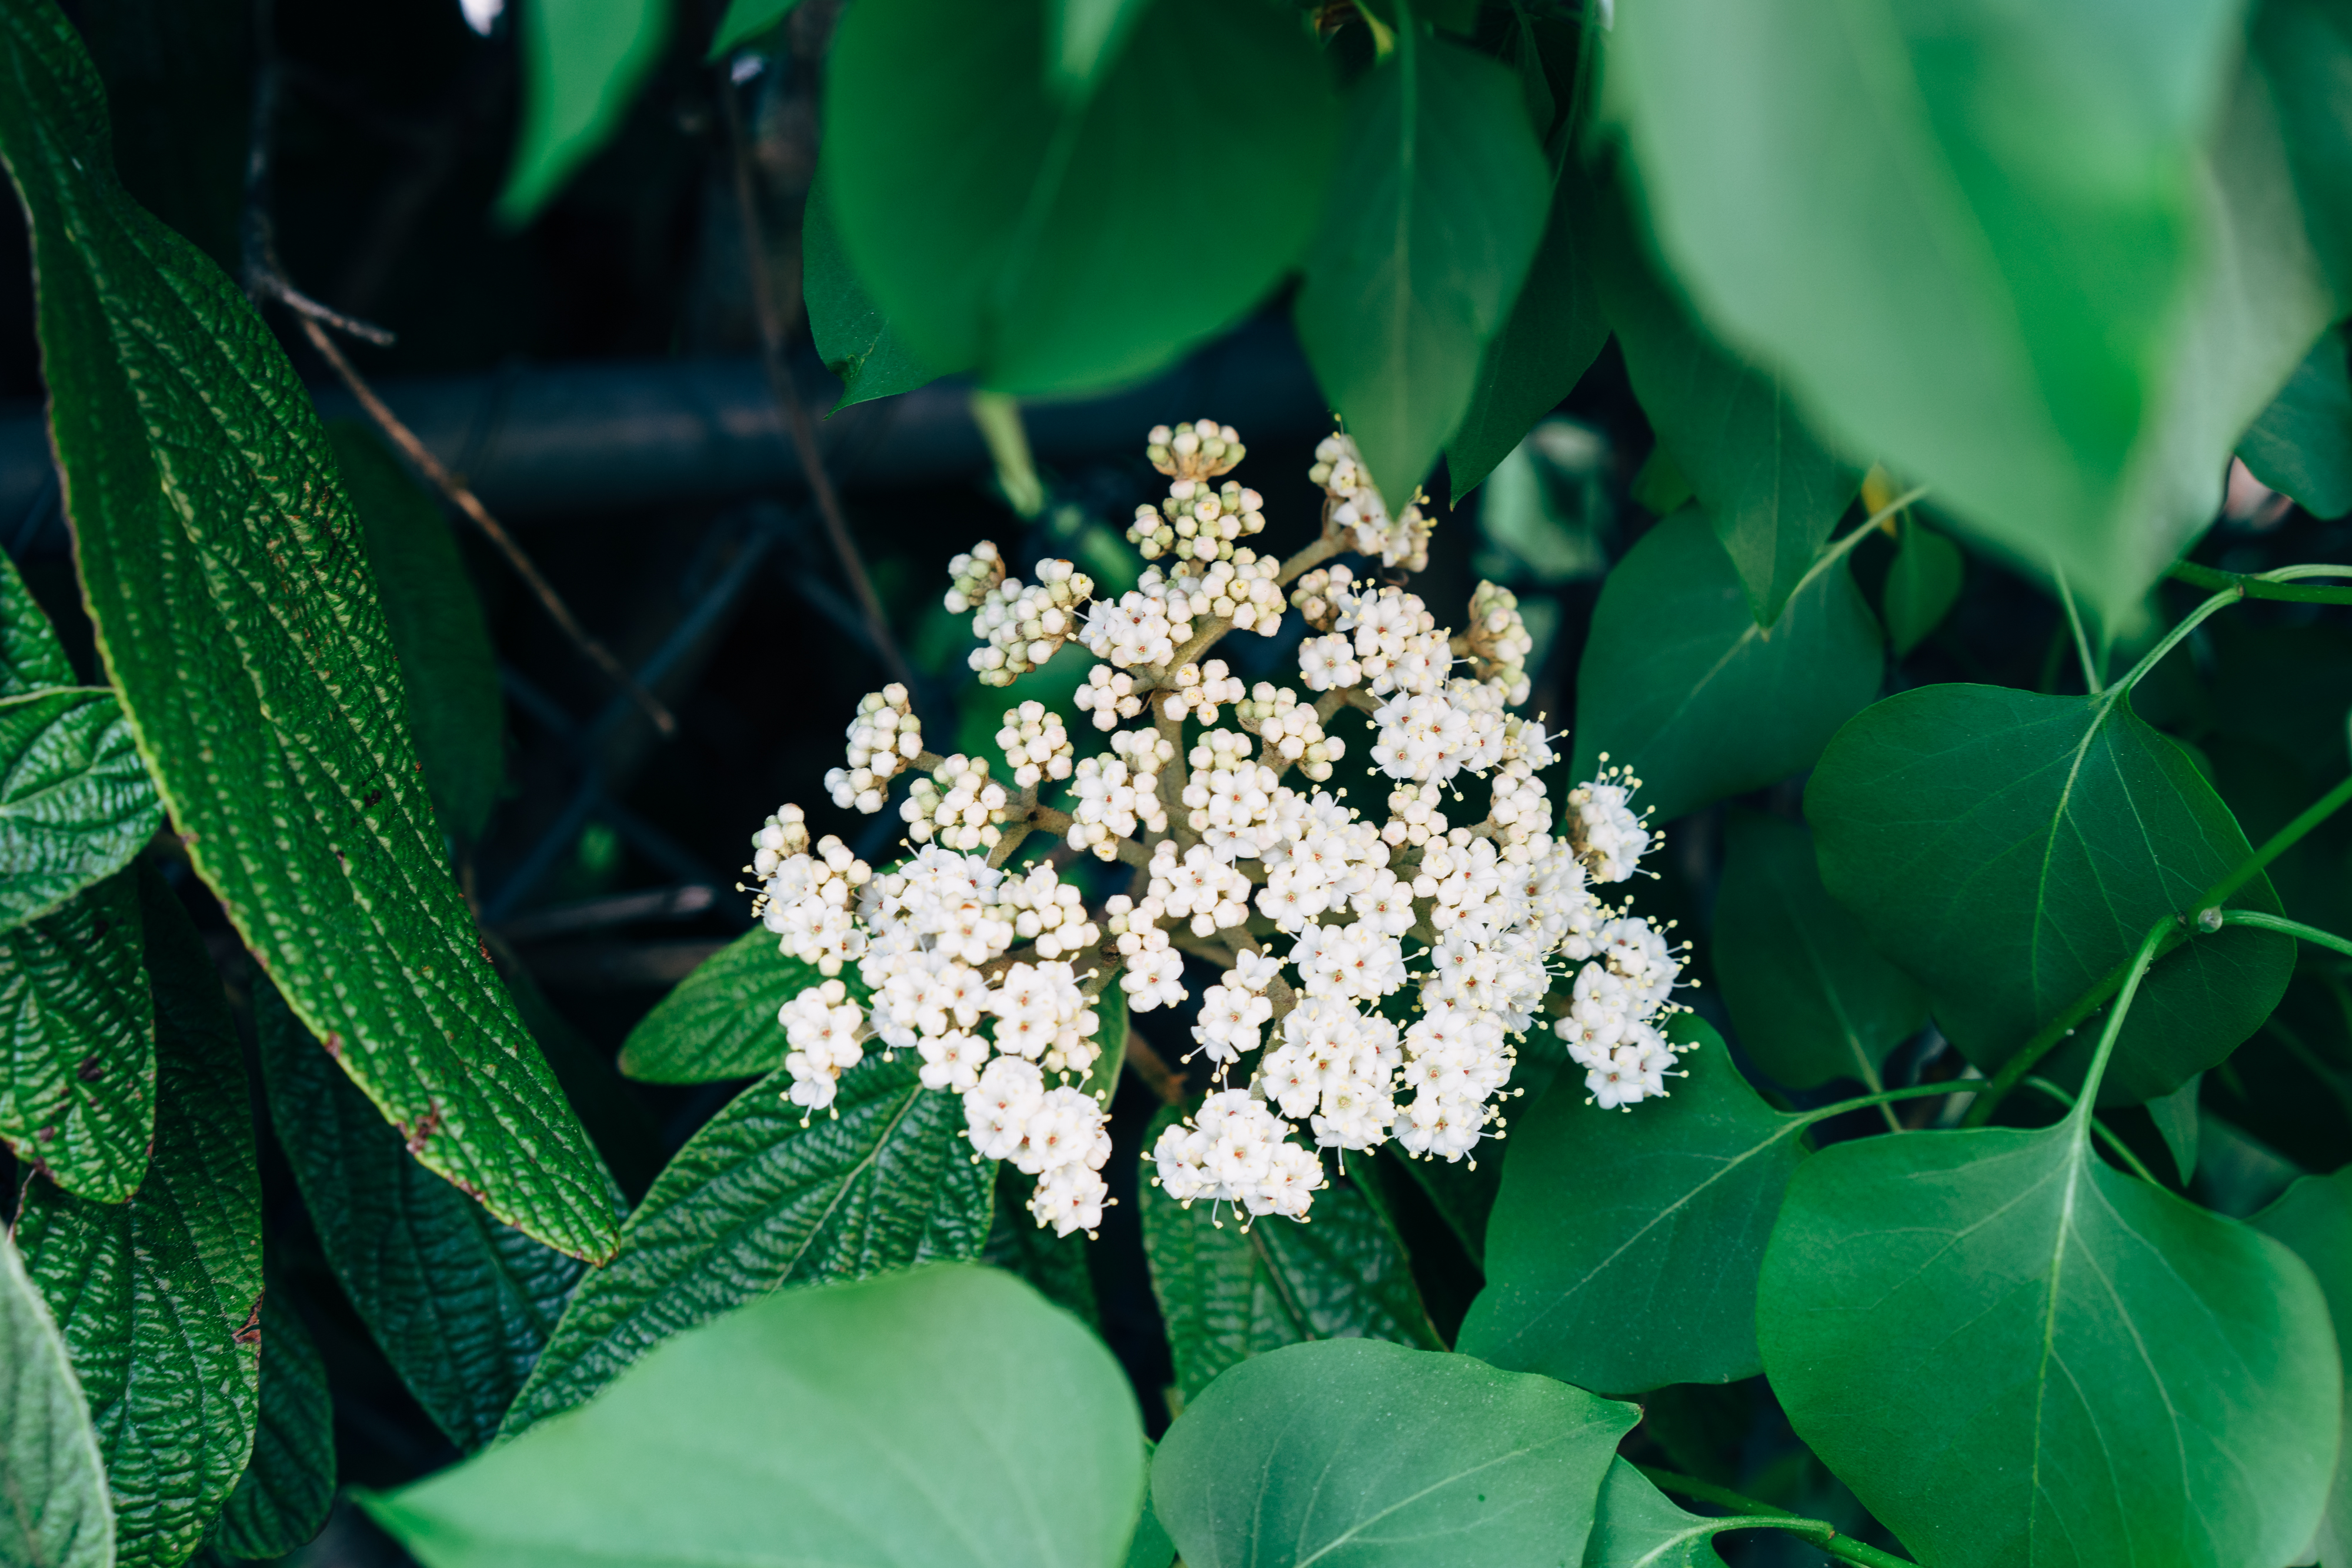
flower, blossom, white, dark, green, floral, nature, spring, summer, background, season, fresh, plant, environment, countryside, colourful, flora, botany, scenic, colours, florist, beautiful, beauty, flowering plant, leaf, tree, viburnum, shrub, moschatel family, annual plant, Dogwood family, wildflower, cornales, milkweed